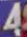
Number: 4